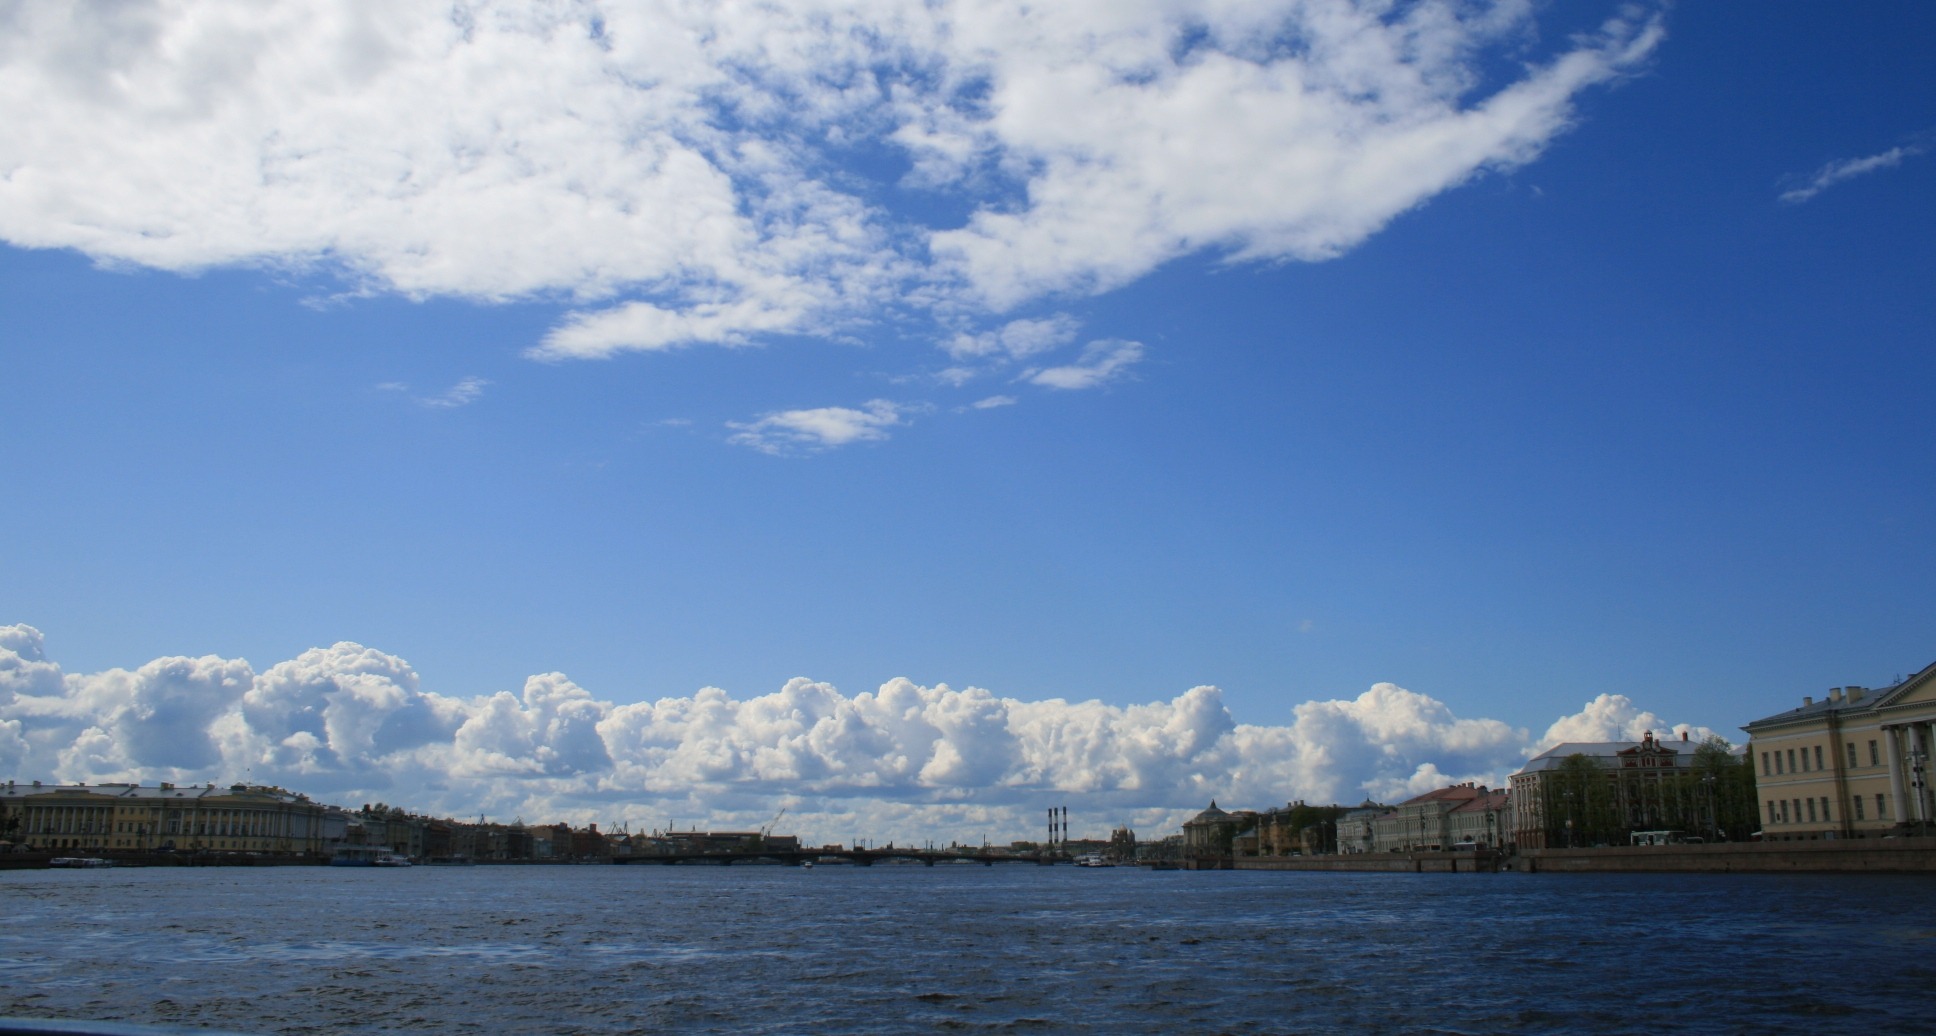
sea, water, horizon, mountain, cloud, sky, white, lake, river, panorama, vehicle, bay, blue, reservoir, body of water, clouds, wide, loch, packed, neva